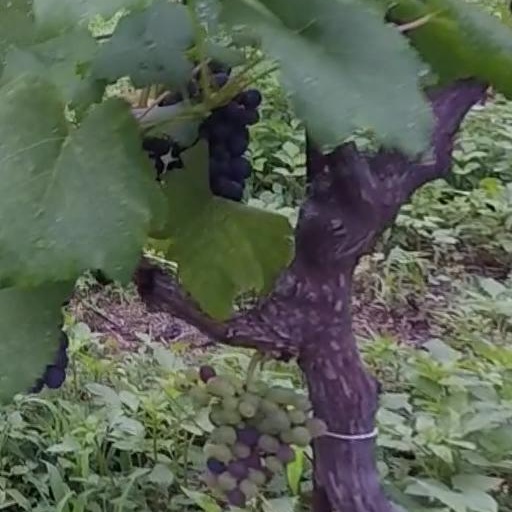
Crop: grape